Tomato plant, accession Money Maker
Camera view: bottom (45 deg); turntable rotation: 90 degrees
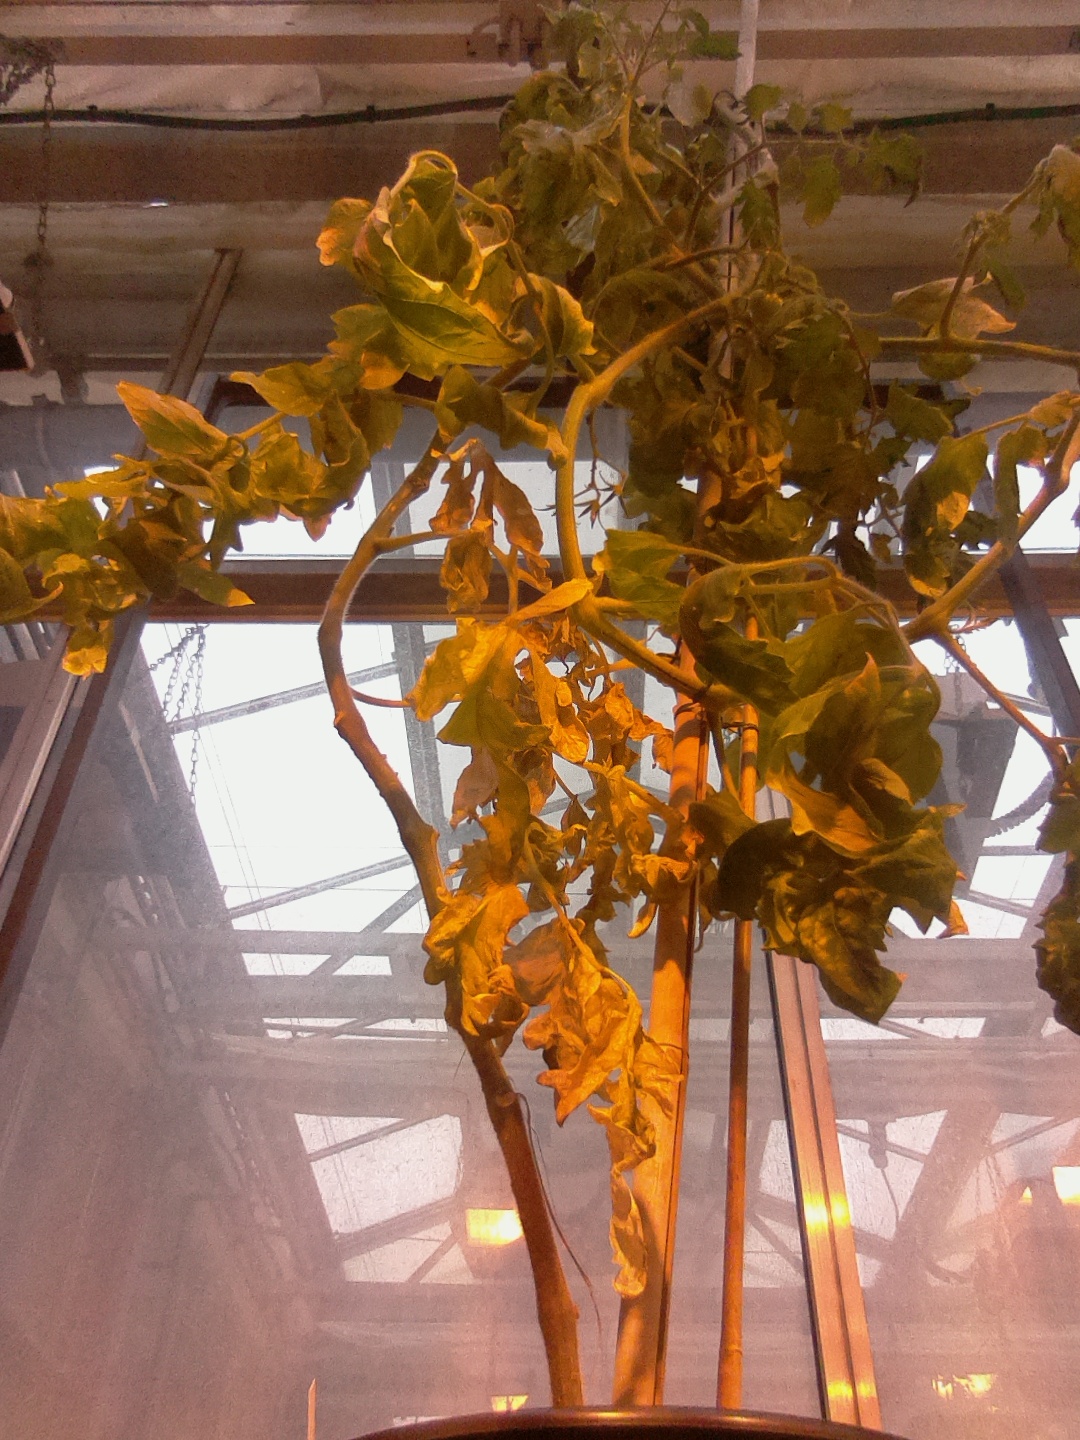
BBCH growth stage 78: 80% -90% of final fruit size